Havana

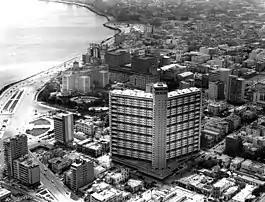
Aerial view of the FOCSA building from the west, with the floating corridors, ca. 1958

Havana operated a tram system until 1952, which began as a horsecar system, Ferro Carril Urbano de la Habana in 1858, merged with rival coach operator in 1863 as Empresa del Ferro-Carril Urbano y Omnibus de La Habana and later electrified in 1900 under new foreign owners as Havana Electric Railway Company. Ridership decline resulted in bankruptcy in 1950 with new owner Autobus Modernos SA abandoning the systems in favor of buses and the remaining cars were sold to Matanzas in 1952.